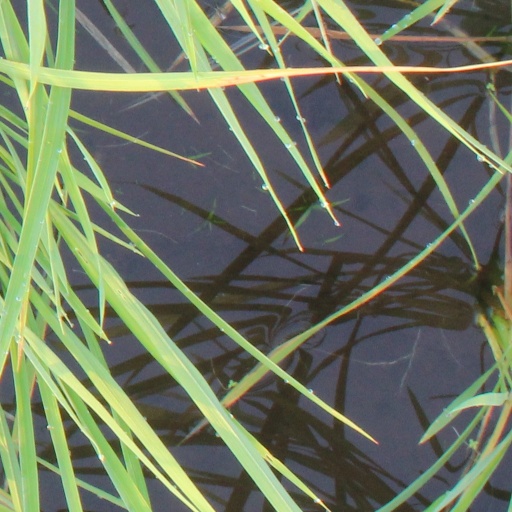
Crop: rice